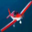
Label: airplane